Lange Jaap

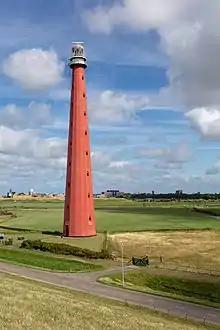
Lange Jaap

Lange Jaap ("Tall Jake"), also known as Kijkduin Light or Den Helder Light, is an active lighthouse near Fort Kijkduin in Huisduinen, Netherlands. At a height of it is one of the tallest "traditional lighthouses" in the world. For almost a century, from 1878 to 1974, it was the tallest lighthouse in the Netherlands, until the construction of the Maasvlakte Light. According to "The Lighthouse Directory" it is the tallest non-skeletal cast-iron lighthouse in the world.